Galié

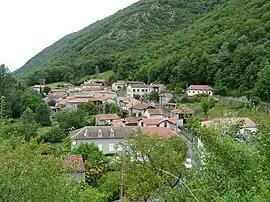
A general view of Galié

Galié is a commune in the Haute-Garonne department in southwestern France.